Marita Payne

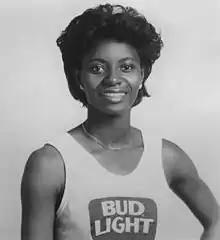

Marita Payne-Wiggins (born October 7, 1960) is a Canadian former track and field athlete who competed in two consecutive Summer Olympics. She is the co-Canadian record holder in the 400 metres, along with Jillian Richardson, and previously held the Canadian record in the 200 metres.